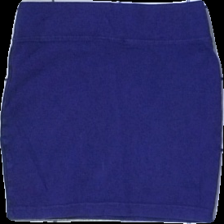
View: back
Type: Skirt
Category: Children
Brand: Lindex
Colors: Purple
Material: 100% cotton
Cut: Regular
Size: 134
Season: All
Damage location: bottom center
Damage 2 location: top right
Damage 3 location: middle center
Price range: <50
Recommended usage: Export
Description: lila kjol, urtvättad
Comment: urtvättad